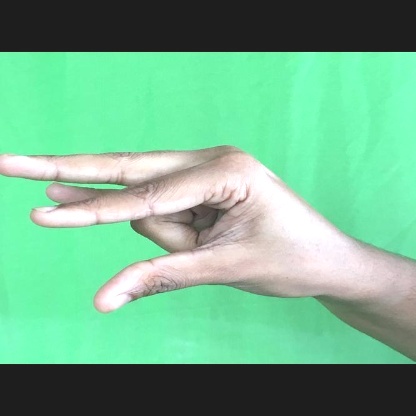
Mudra: Kangulam